St Mary's Church, Berry Pomeroy

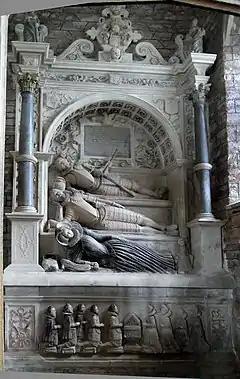
Monument to Lord Edward Seymour (d.1593). Lord Edward is the topmost reclining effigy, below whom is his son Sir Edward (d.1613), and the latter's wife at the lowest level, Elizabeth, "née" Champernowne

It has a forty-two feet long rood screen described by Nikolaus Pevsner as "one of the most perfect in Devon" It is unusual in being complete from the north to south walls and also in retaining its original coving, cornice and cresting. The wainscoting has painted figures. The stained-glass windows include a few reset old fragments, but are most notable for the panels by Christopher Whall, created in 1897 and 1908, and by his daughter, Veronica Whall, who installed one in 1926.